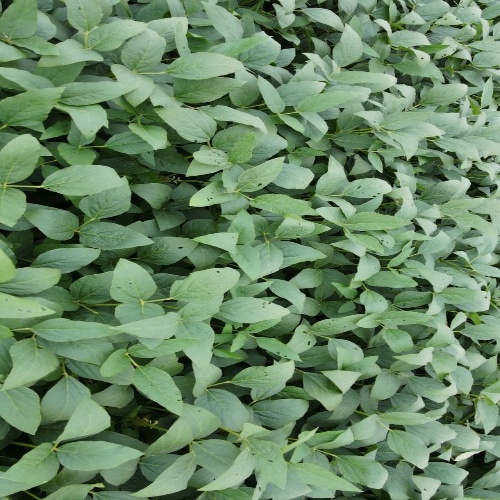
Label: Diabrotica_speciosa